L'amore fa male

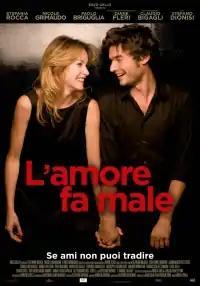
L'Amore fa Male

L’amore fa male is a 2011 Italian film. It was directed by Mirca Viola. The screenplay was written by Mirca Viola and Cinzia Panzettini. The film stars Stefania Rocca, Paolo Briguglia and Nicole Grimaudo.